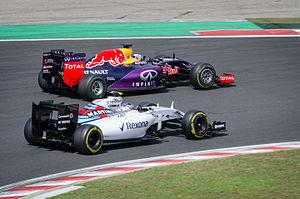
Le Grand Prix automobile de Hongrie 2015, disputé le 26 juillet 2015 sur le Hungaroring à Budapest, est la 926ᵉ épreuve du championnat du monde de Formule 1 courue depuis 1950. Il s'agit depuis 1986 de la trentième édition du Grand Prix de Hongrie comptant pour le championnat du monde de Formule 1, et de la dixième manche du championnat 2015.
Le championnat du monde de Formule 1 2015, 66ᵉ édition du championnat du monde de Formule 1 comporte dix-neuf Grands Prix. Il débute le 15 mars 2015 à Melbourne en Australie et s'achève le 29 novembre 2015 à Abou Dabi aux Émirats arabes unis.